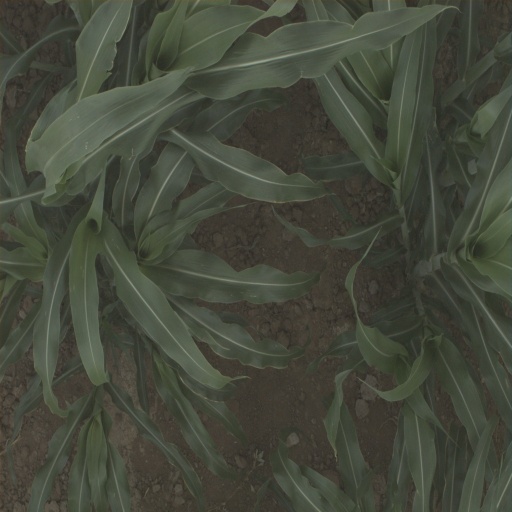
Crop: sorghum